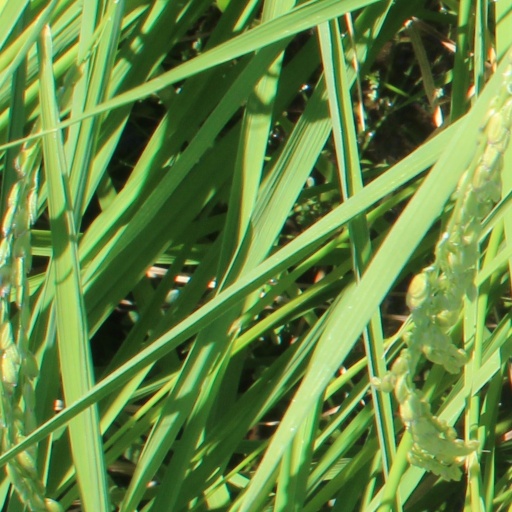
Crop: rice